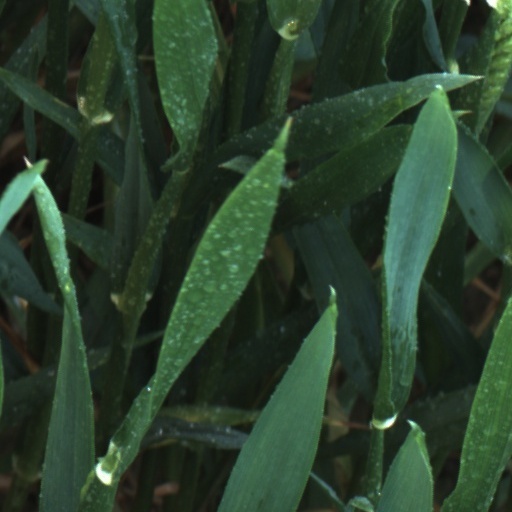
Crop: wheat